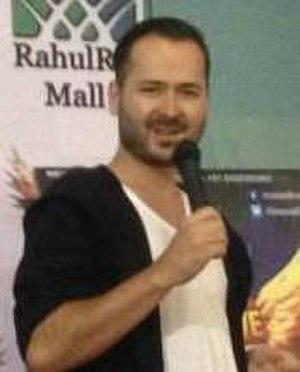
Eduard Marian Ilie, dit Edward Maya, né le 29 juin 1986 à Bucarest, est un chanteur, DJ et producteur roumain, d'électro et de house. Il s'est fait connaître grâce à son tube Stereo Love en 2009.